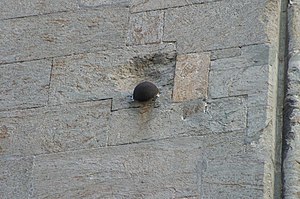
Slaget i Bergen Bugt / Efterspil
En kanonkugle fra slaget sidder stadig fast i Bergen domkirke.
Slaget i Bergen bugt blev udkæmpet ud for Bergen den 12. august 1665 og var et søslag i Den anden engelsk-hollandske krig 1664-67. Slaget blev udkæmpet mellem en engelsk og en hollandsk flåde. De dansk-norske styrker i byen kom med i kampen på hollandsk side, og dette var den eneste gang, at Bergenhus fæstning kom i kamp. Slaget endte med en hollandsk sejr.